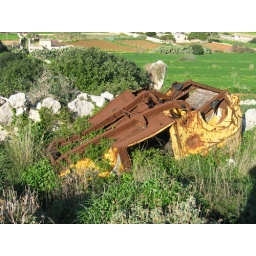
Morris Minor Panel van wreck spotted in a field.